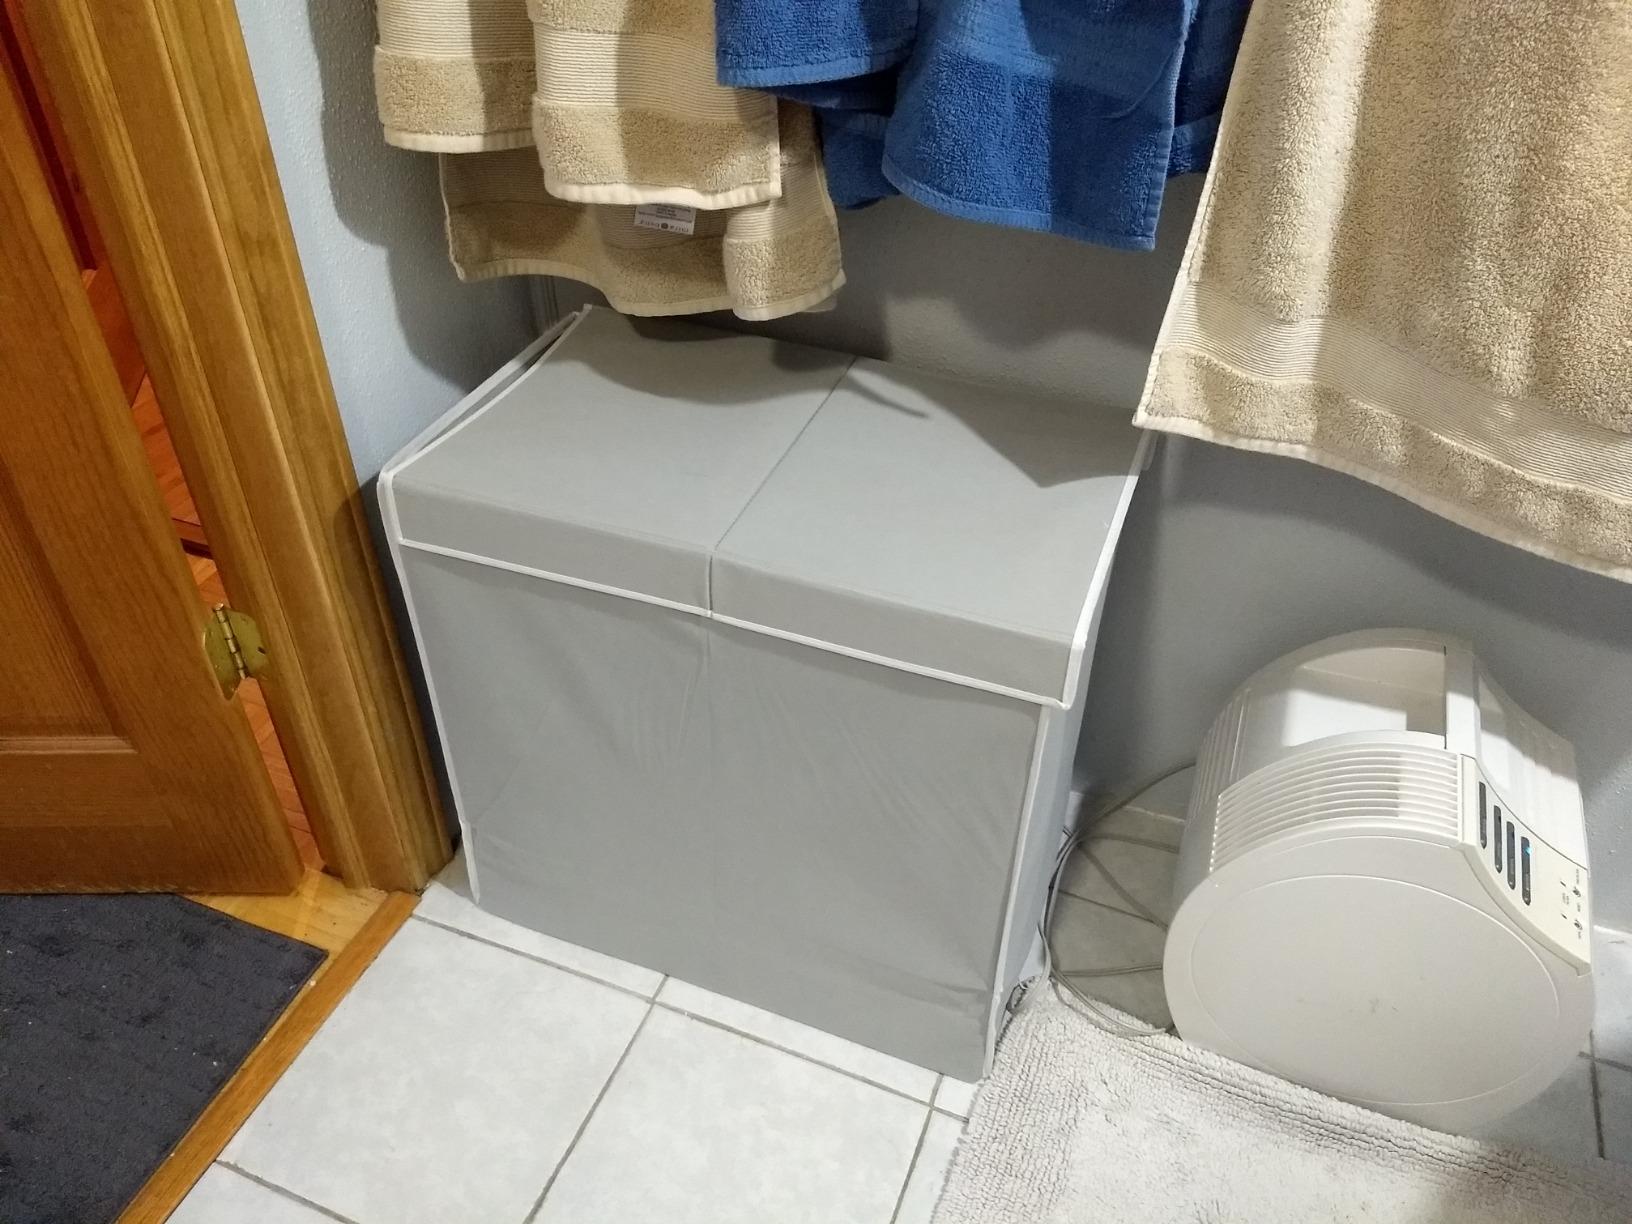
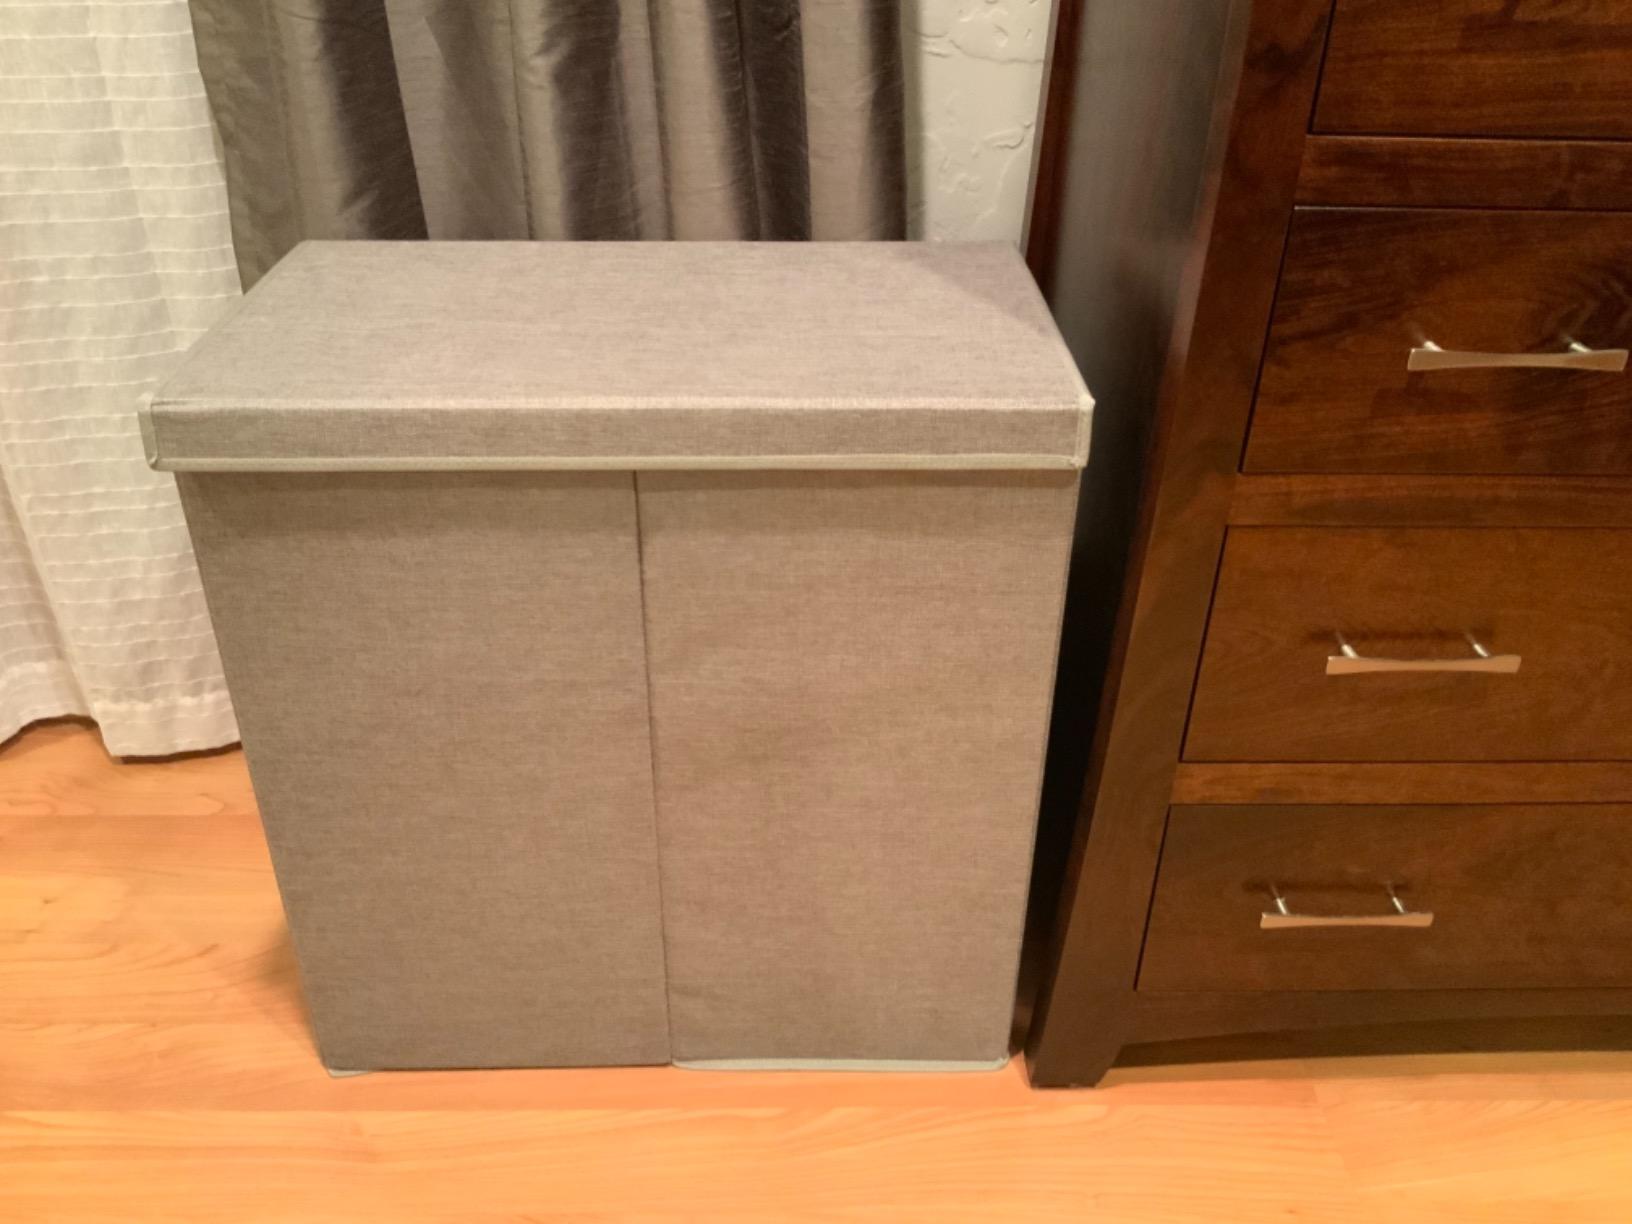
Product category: items_hamper
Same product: no